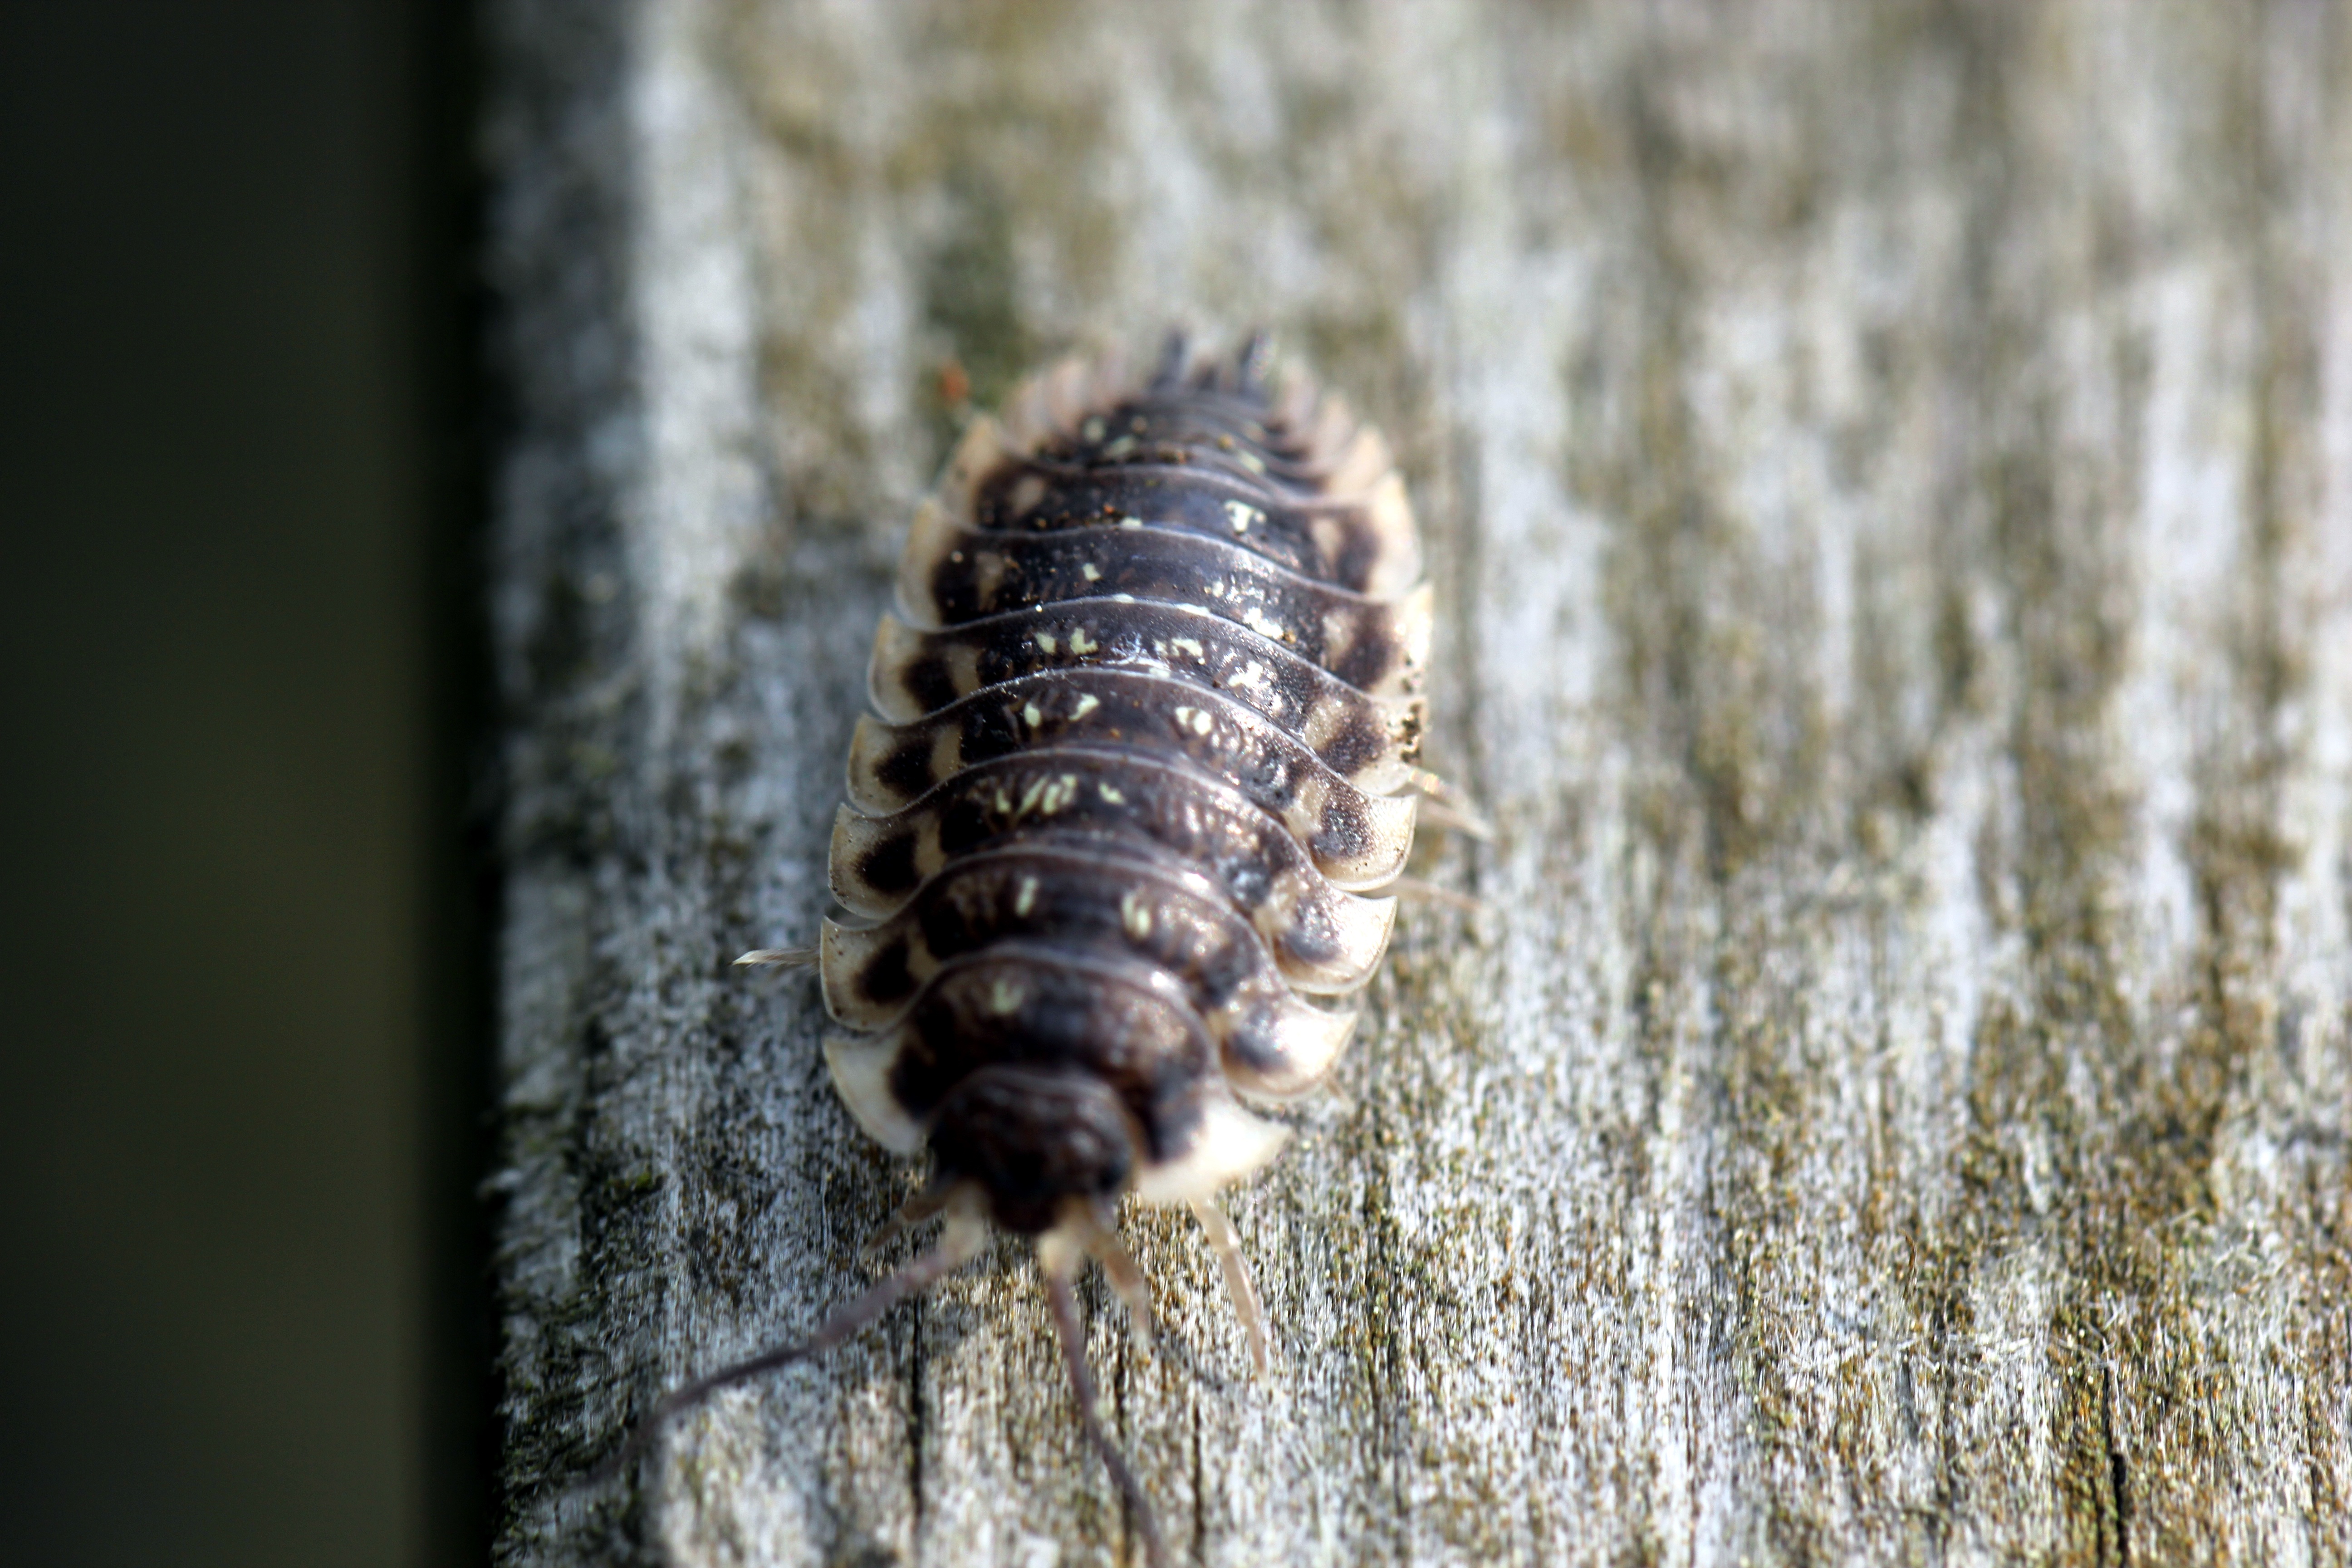
nature, photography, wildlife, insect, bug, fauna, invertebrate, close up, macro photography, louse, scuttle, plant stem